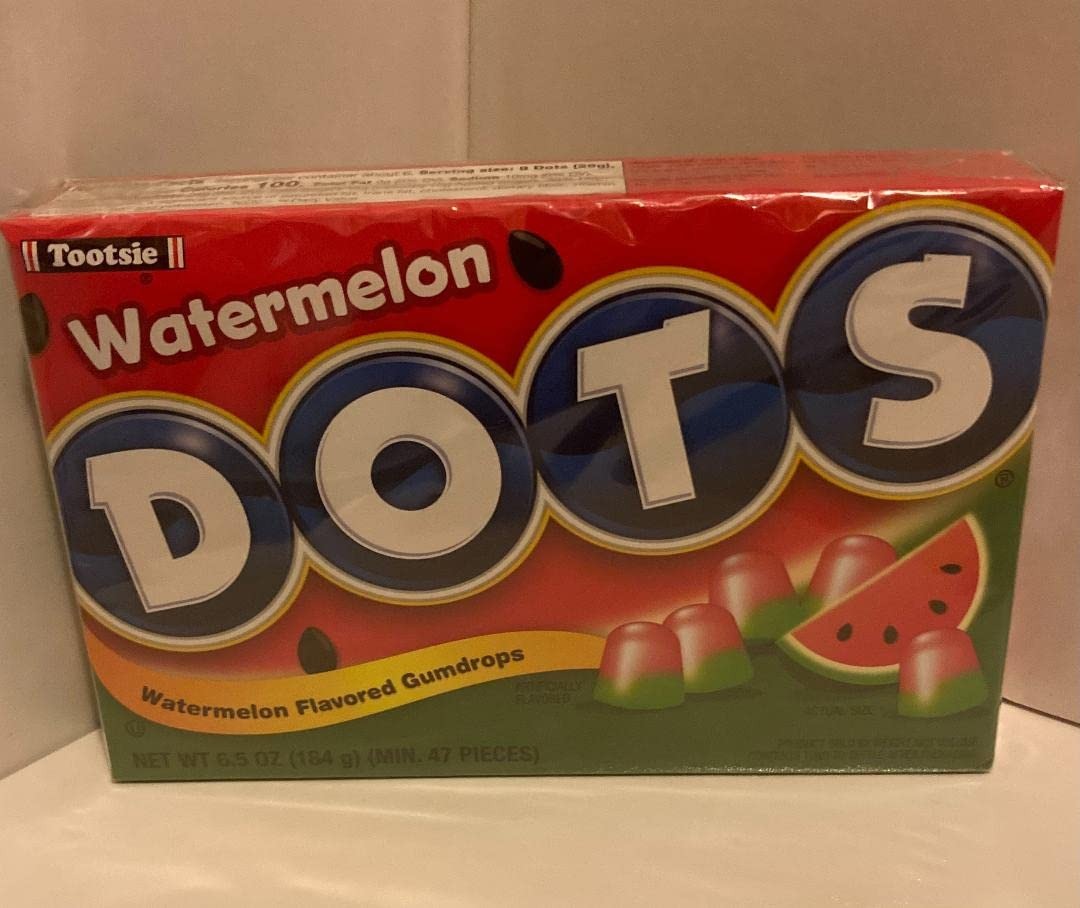
Item Name: Tootsie Watermelon Flavored Gumdrops
Bullet Point: Tootsie Watermelon Flavored Gumdrops
Product Description: Watermelon Flavored Dots 6.5 oz. Min. 47 Pieces
Value: 1.0
Unit: Count

Price: 4.465